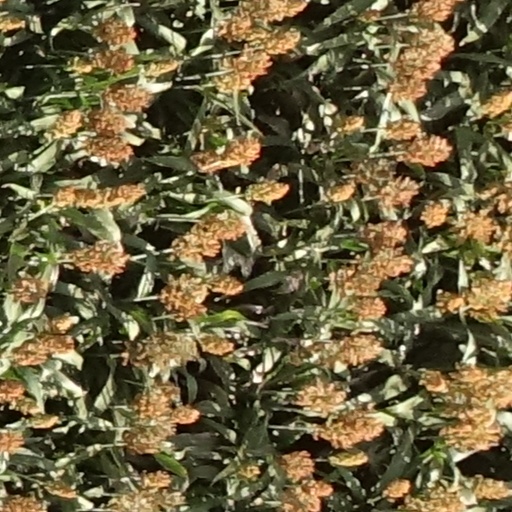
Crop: sorghum